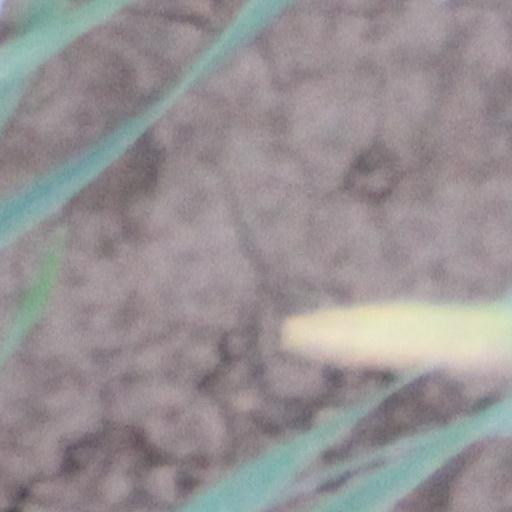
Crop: wheat